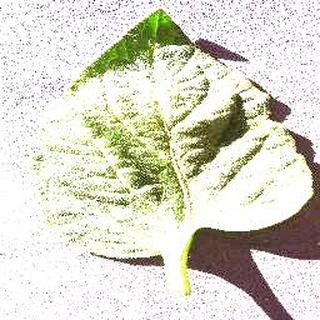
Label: healthy_tomato